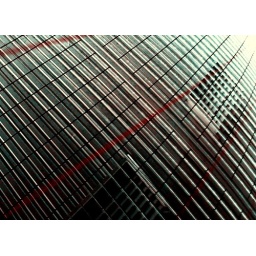
Reflection in a rear car window